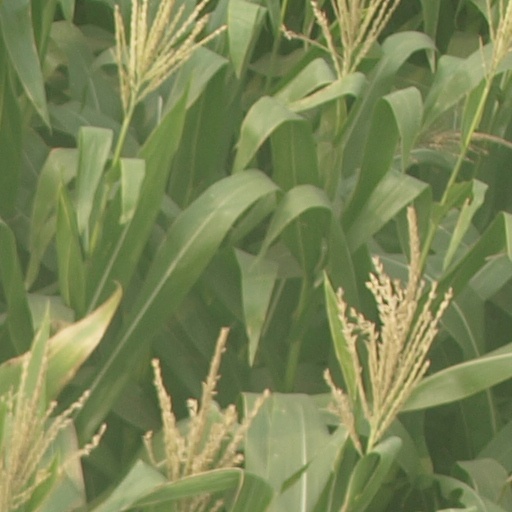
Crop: maize; corn